Cinema Insomnia

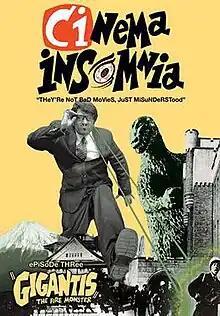
Cinema Insomnia's Long Lost "Gigantis" Episode.

Cinema Insomnia is an American television program presented by horror host Mr. Lobo. It began airing in 2001 on KXTV (ABC 10 News) in Sacramento, California, and from 2003 to 2008 was nationally syndicated, airing on broadcast stations across the United States. Since 2015, the program has aired on OSI74 (Outer Space International), a web television service on Roku.